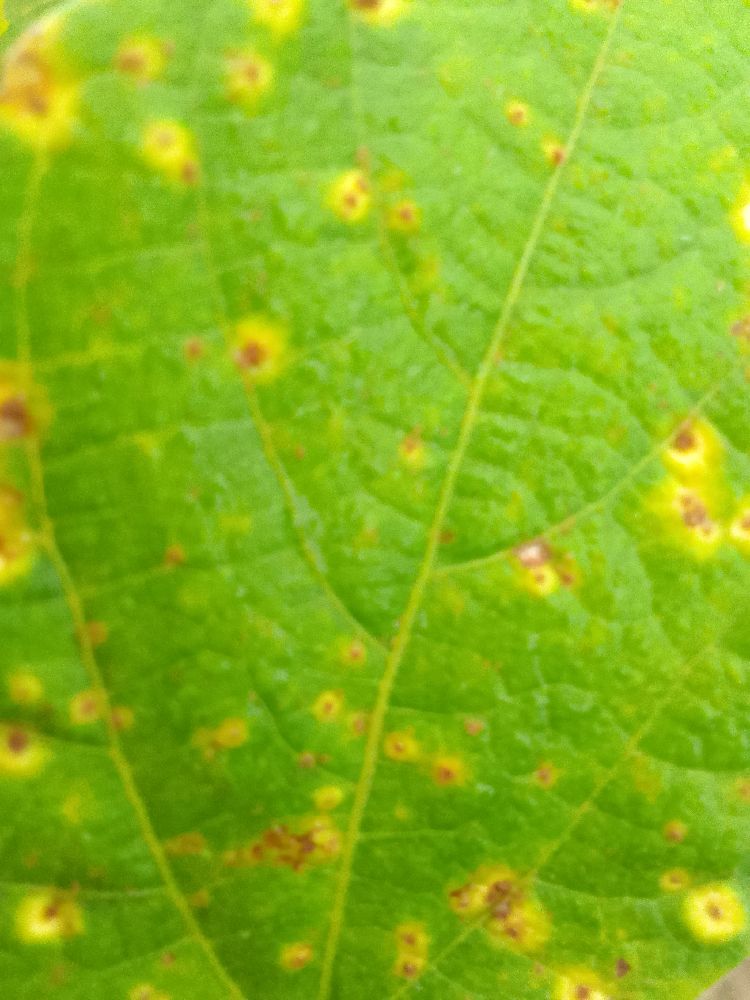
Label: rust